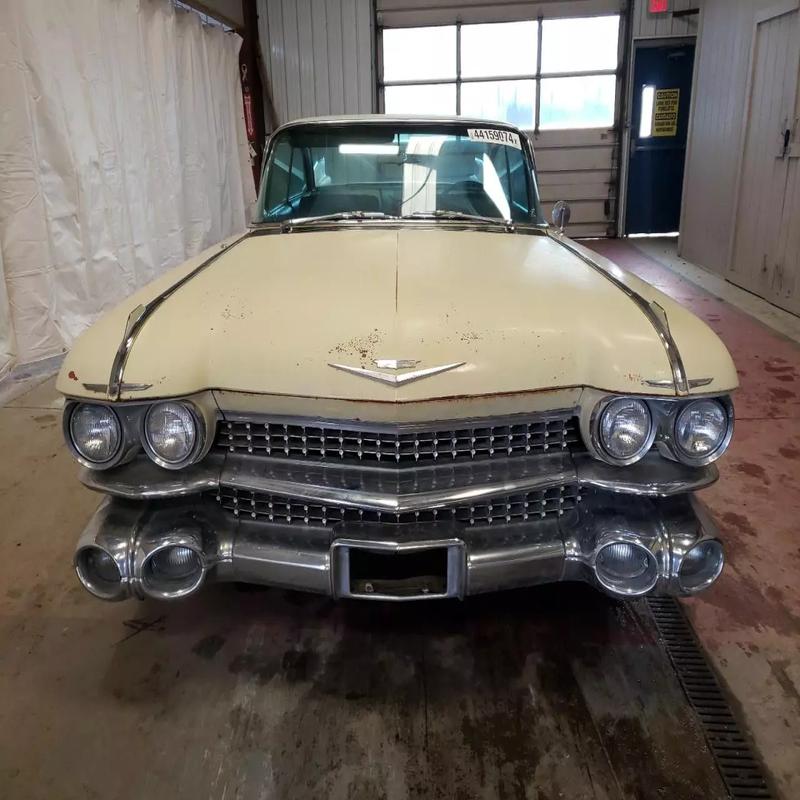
Aucun dommage détecté.
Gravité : aucun